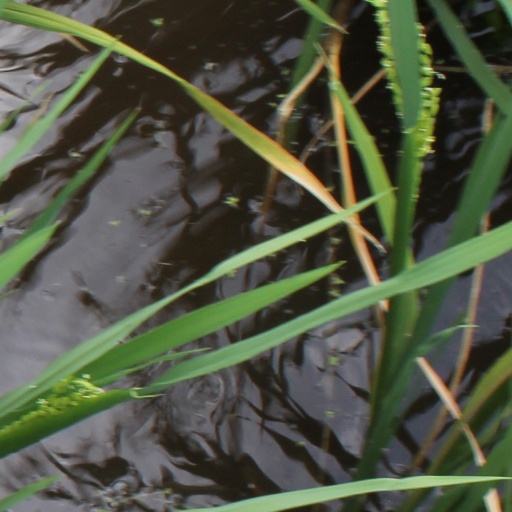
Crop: rice